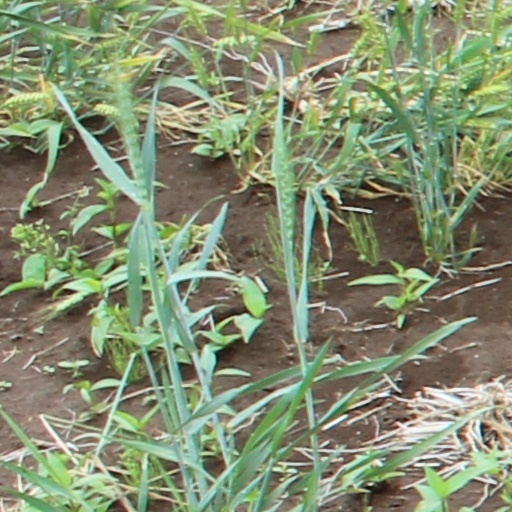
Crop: wheat